Minimally invasive procedure

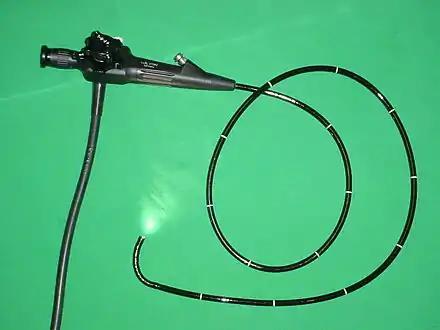
Flexible endoscope

Many medical procedures are called minimally invasive; those that involve small incisions through which an endoscope is inserted, end in the suffix "-oscopy", such as endoscopy, laparoscopy, arthroscopy. Other examples of minimally invasive procedures include the use of hypodermic injection, and air-pressure injection, subdermal implants, refractive surgery, percutaneous surgery, cryosurgery, microsurgery, keyhole surgery, endovascular surgery using interventional radiology (such as angioplasty or embolization), coronary catheterization, permanent placement of spinal and brain electrodes, stereotactic surgery, the Nuss procedure, radioactivity-based medical imaging methods, such as gamma camera, positron emission tomography and SPECT (single photon emission tomography). Related procedures are image-guided surgery, and robot-assisted surgery.